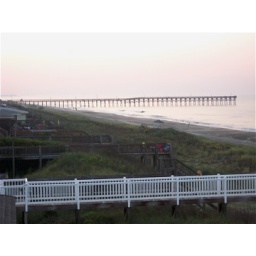
The sky, ocean, beach from our ocean front beach house vantage point in Holden Beach, North Carolina, 2008